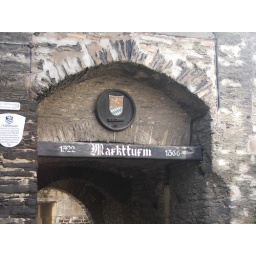
This wall tower in Bacharach was from the 1300's!